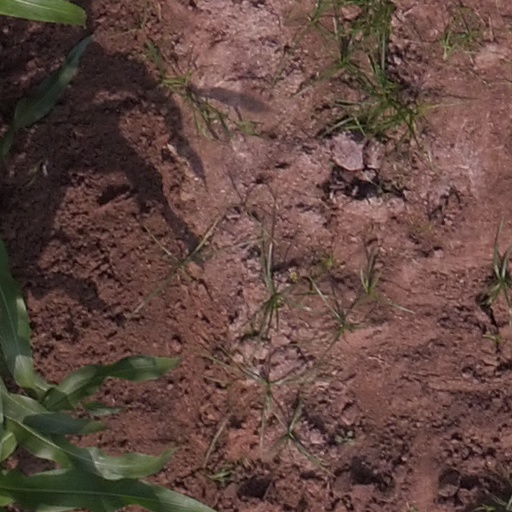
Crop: maize; corn